James Ware (judge)

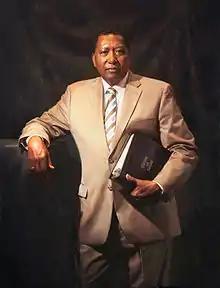
Judge James Ware's official portrait for the U.S. District Court was painted by Scott Johnston

Born in Birmingham, Alabama, Ware received a Bachelor of Arts degree in 1969 from California Lutheran University and a Juris Doctor from Stanford Law School in 1972. Ware was a United States Army Reserve Second Lieutenant in 1972 and also served in the United States Army as a Military Police Officer in 1973. Ware also served as a United States Army Reserve Captain in the Military Police from 1973 to 1986 after graduating from Stanford Law School.